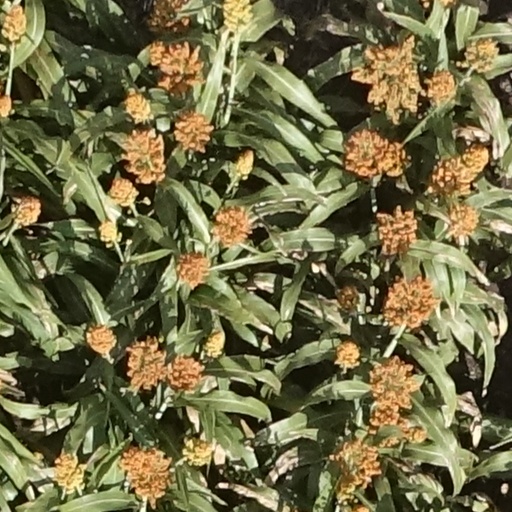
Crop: sorghum